Tourism in Djibouti

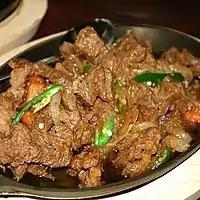
Dromedary Tibs served at a restaurant in Djibouti.

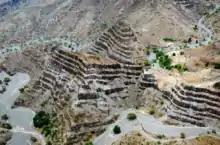
Near Randa.

Djibouti has a number of local attractions, consisting of historical sites, National Park, beaches and mountain ranges.